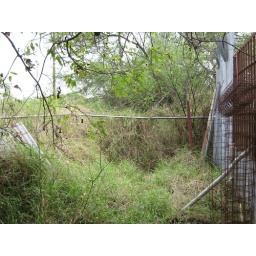
the smashed grass by the fence is where illegal immigrants cross Hank's property to get into America